17th Training Wing

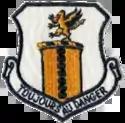
Emblem of the SAC 17th Bombardment Wing

In 1962, in order to perpetuate the lineage of many currently inactive bombardment units with illustrious World War II records, Headquarters SAC received authority from Headquarters USAF to discontinue its Major Command controlled (MAJCON) strategic wings that were equipped with combat aircraft and to activate Air Force controlled (AFCON) units, most of which were inactive at the time which could carry a lineage and history.